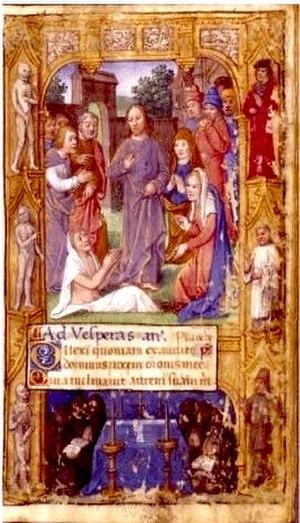
Très Petites Heures d'Anne de Bretagne. Résurrection de Lazare. fol. 102
Les Très Petites Heures d'Anne de Bretagne est le nom d'un livre d'heures manuscrit enluminé, à l'usage de Rome, qui a appartenu à Anne de Bretagne. Il est conservé à la Bibliothèque nationale de France. C'est un des plus petits manuscrits existants : les folios font 66 × 46 mm, et la partie justifiée seulement 40 × 25 mm.